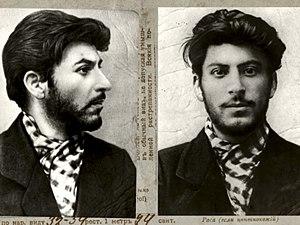
Bayil est une banlieue de Bakou, la capitale de l'Azerbaïdjan.